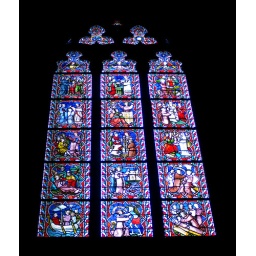
Stained glass window at Church of our Lady in Bruges, Belgium.